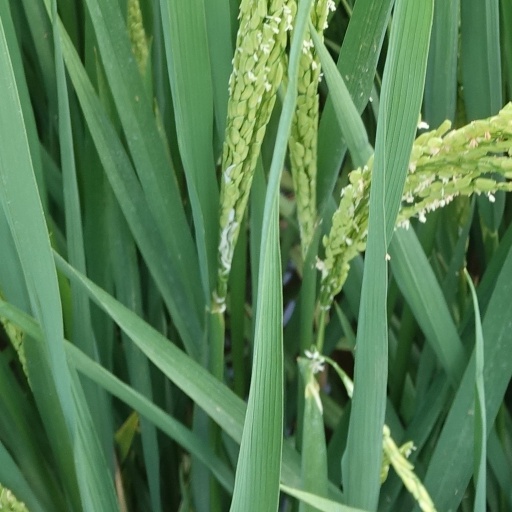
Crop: rice